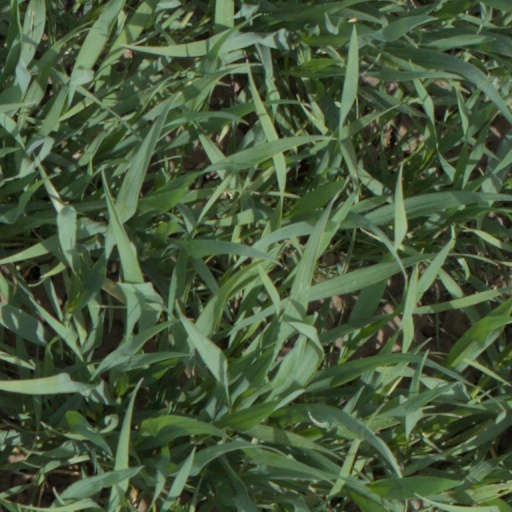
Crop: wheat